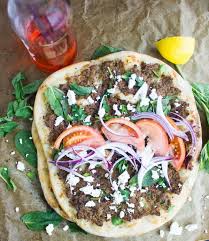
Yemek: lahmacun